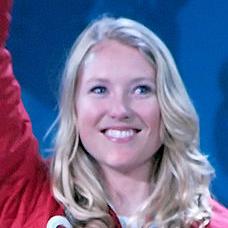
Age: 26